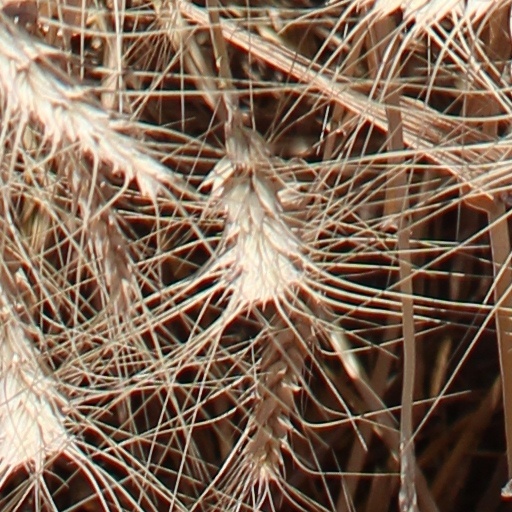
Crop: wheat